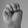
ASL letter: M